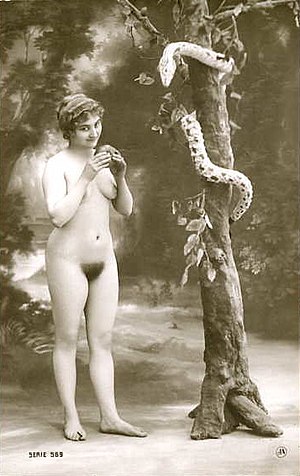
Synd
Syndefaldet er i kristen religion den oprindelige synd og har dannet grundlag for mange fortolkninger; her på fransk postkort fra omkring 1910-17.
Synd er en handling eller tankegang, som er i strid med Guds vilje, herunder en handling der opfattes som umoralsk eller forkert. I jernalderen opstillede pave Gregor 1. de angiveligt værste synder på en liste, der siden er blevet til de syv dødssynder.